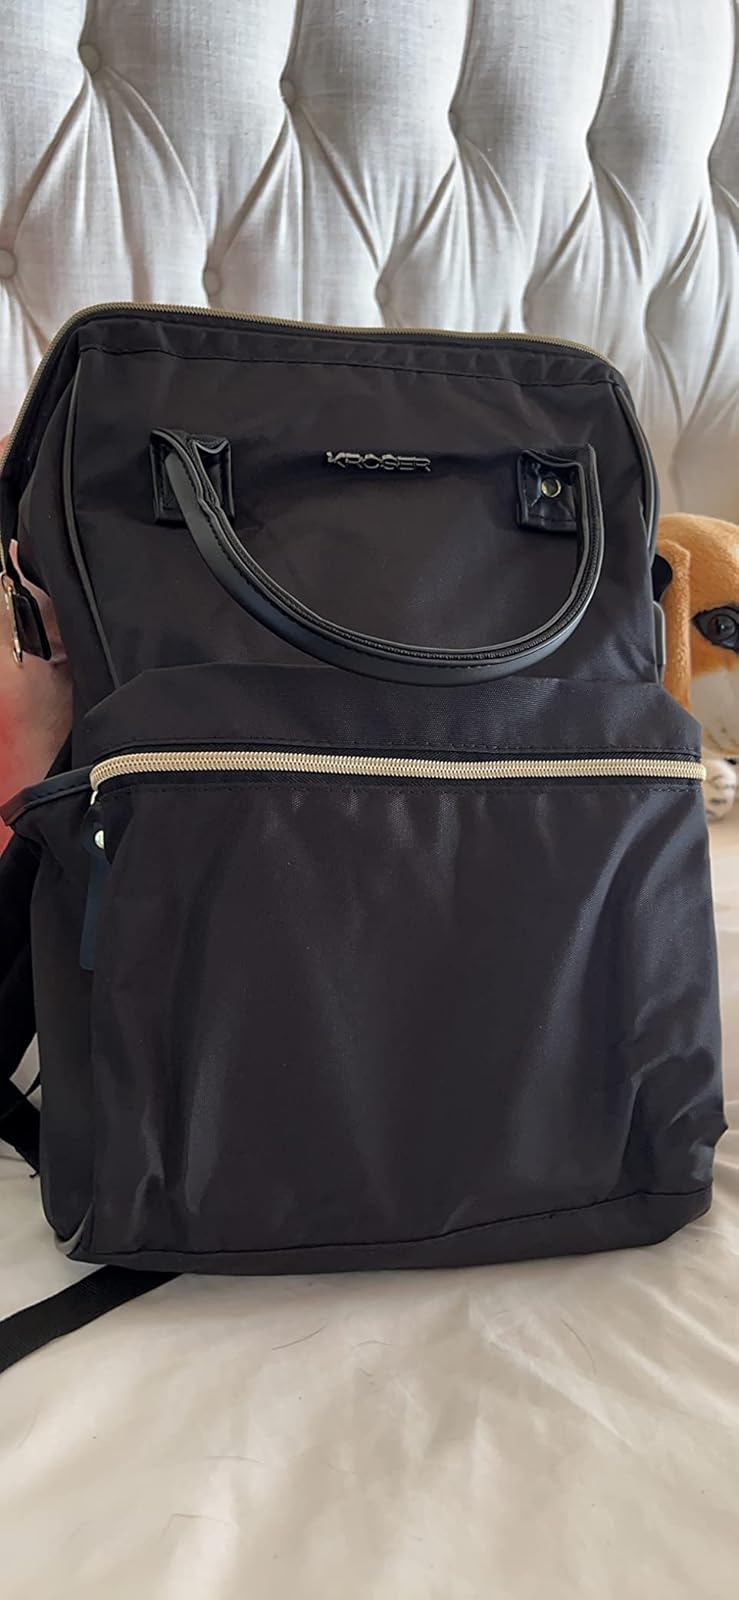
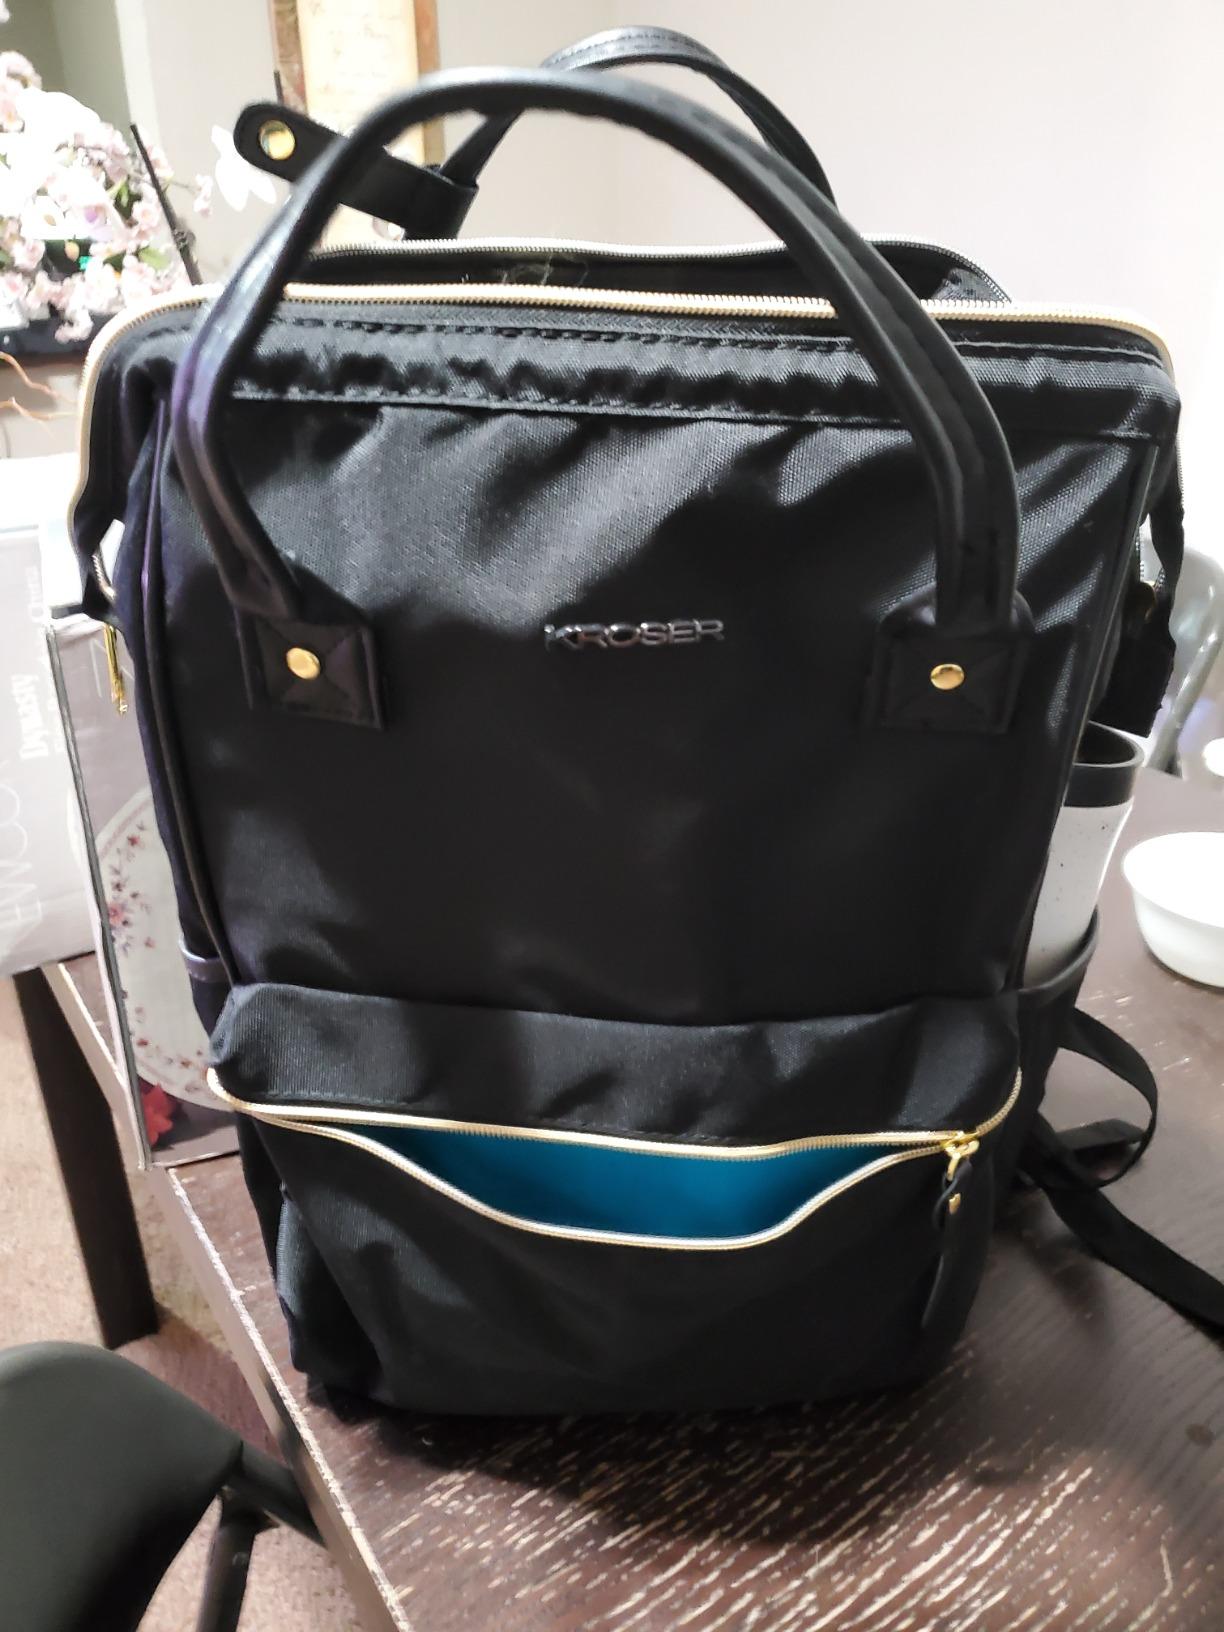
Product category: bag
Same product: yes